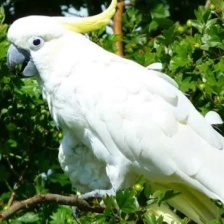
Species: COCKATOO
Scientific name: CACATUIDAE
ImageNet parent category: sulphur-crested_cockatoo